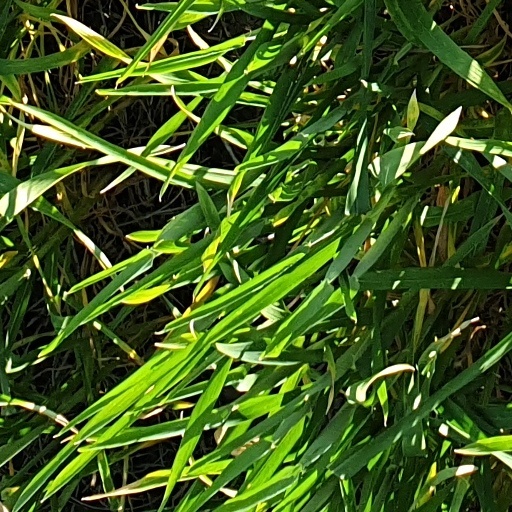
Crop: wheat